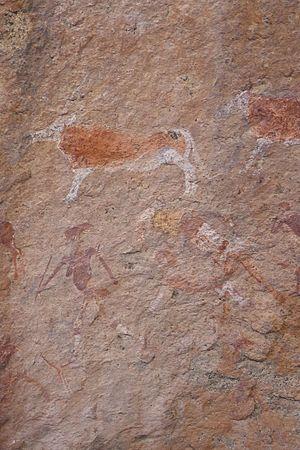
Peintures rupestres San (appartenant à la fresque connue sous le nom de White Lady) dans le massif du Brandberg en Namibie.
Cet article recense les sites inscrits au patrimoine mondial en Namibie.